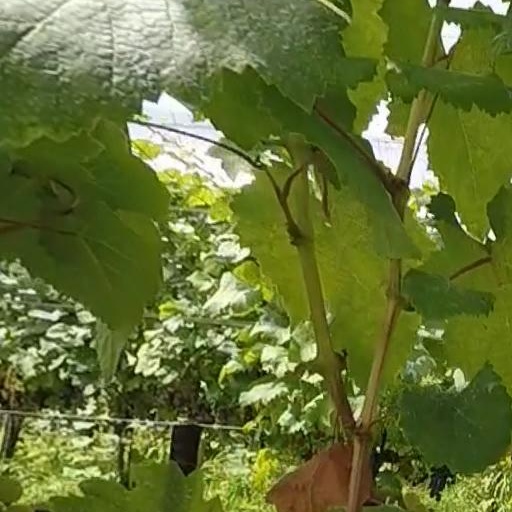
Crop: grape